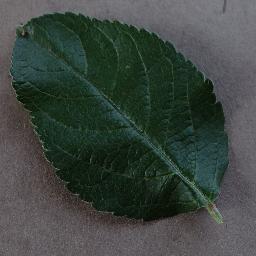
Label: Apple___healthy